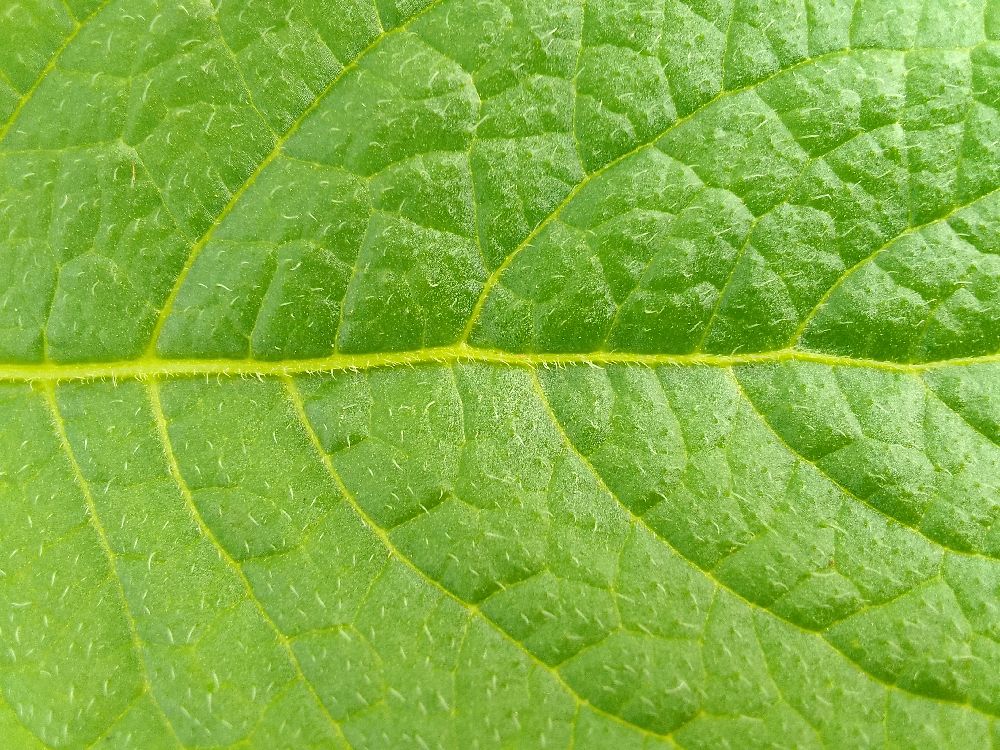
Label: Healthy